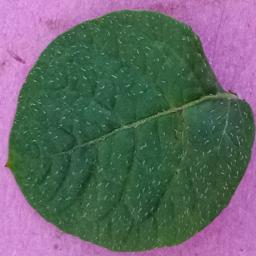
Etiqueta: Sana